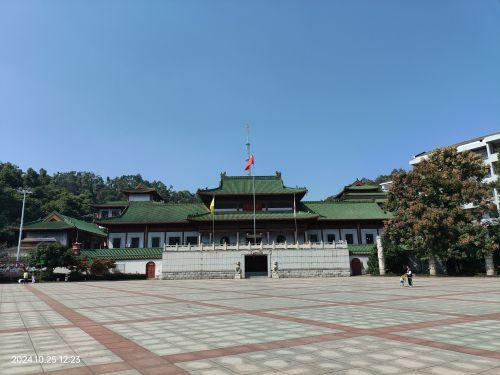
地标名称：广法寺
所在城市：益阳市·赫山区